Louisiana Voodoo

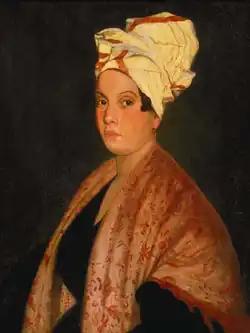
Frank Schneider's painting "Portrait of a Creole Woman with Madras Tignon", circa 1915, after an earlier work by George Catlin. This has been interpreted as a possible portrayal of Voodoo priestess Marie Laveau

It is also possible that Blanc Dani was ultimately equated with another deity, known as the Grand Zombi, whose name meant "Great God" or "Great Spirit;" the term "Zombi" derives from the Kongo Bantu term "nzambi" (god). Another prominent deity was Papa Lébat, also called Liba, LaBas, or Laba Limba, and he was seen as a trickster as well as a doorkeeper; his name stems from the Yoruba deity Legba, with Fandrich suggesting that he was the only one of these New Orleans deities with an unequivocally Yoruba origin.